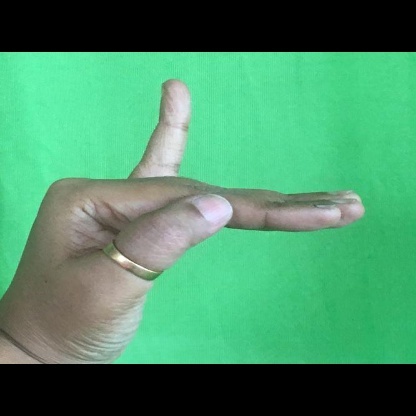
Mudra: Hamsapaksha